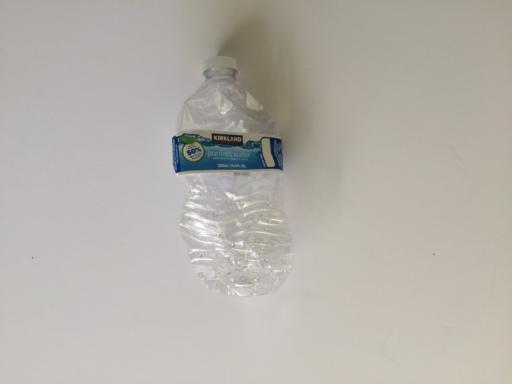
Label: plastic